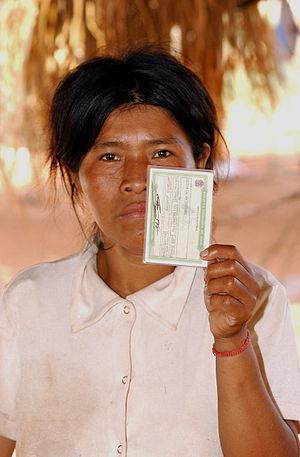
Les Guaranis forment un groupe de populations amérindiennes des régions amazoniennes du Brésil, d'Argentine, de Bolivie, de l'Uruguay et du Paraguay, de langue guarani, représentant environ 80 000 personnes. Une étude de 2014 révèle qu’une tribu brésilienne, les Guarani-Kaiowá, détient le taux de suicide le plus élevé au monde, du fait qu'ils ont été expulsés de leurs terres transformées en fermes d’élevage et en plantations de canne à sucre.